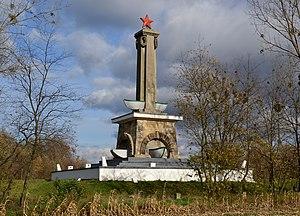
Lewin Brzeski est une gmina mixte du powiat de Brzeg, Opole, dans le sud-ouest de la Pologne. Son siège est la ville de Lewin Brzeski, qui se situe environ 17 km au sud-est de Brzeg et 25 km au nord-ouest de la capitale régionale Opole.